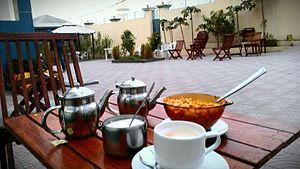
Le thé est une boisson à rôle social important pour les Somalis. Il est appelé « shaah » en somali. Le thé a été introduit aux somalis par le commerce ancien avec les arabes et les indiens. Dans les grandes villes somaliennes, on trouve de nombreux magasins et d'étals de thé de autour ses zones de marchés. Les Somalis consomment du thé à tout moment de la journée, mais surtout au petit déjeuner, en fin d'après-midi, appelé asariyo, et après ou pendant le repas. Tout invité dans une maison somalienne se voit offrir du thé épicé Somaliené, connu comme shaah hawash, dès qu'il ou elle arrive. Le thé est épicé avec de la cardamome, des clous de girofle et parfois du gingembre sec ; il est servi avec du lait et du sucre. Le thé est généralement préféré au café en Somalie, mais il n'y a pas de domination tranchée.